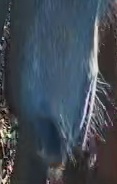
Face region: mouth_nostrils (mouth_chin_nostrils_and_profile)
Pain indicator: not_present